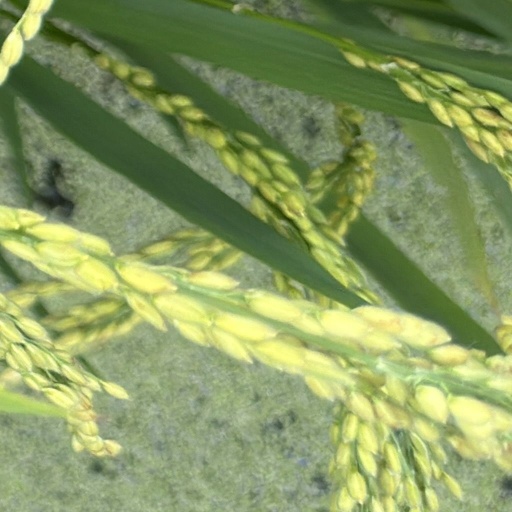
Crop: rice